Nachiketa

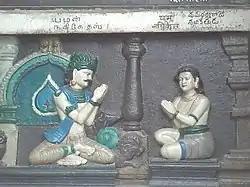
Yama teaches Atma vidya to Nachiketa, at Rameshwaram temple.

Vājashravas, desiring a gift from the gods, started an offering to donate all his possession. But Nachiketa, his son, noticed that Vājashravas was donating only the cows that were old, barren, blind, or lame; not such as might buy the worshipper a place in heaven. Nachiketas, wanting the best for his father's rite, asked: "I too am yours, to which God will you offer me?" After being pestered thus, Vājashravas answered in a fit of anger, "I give you unto Yamaraja (god of death) Himself!"